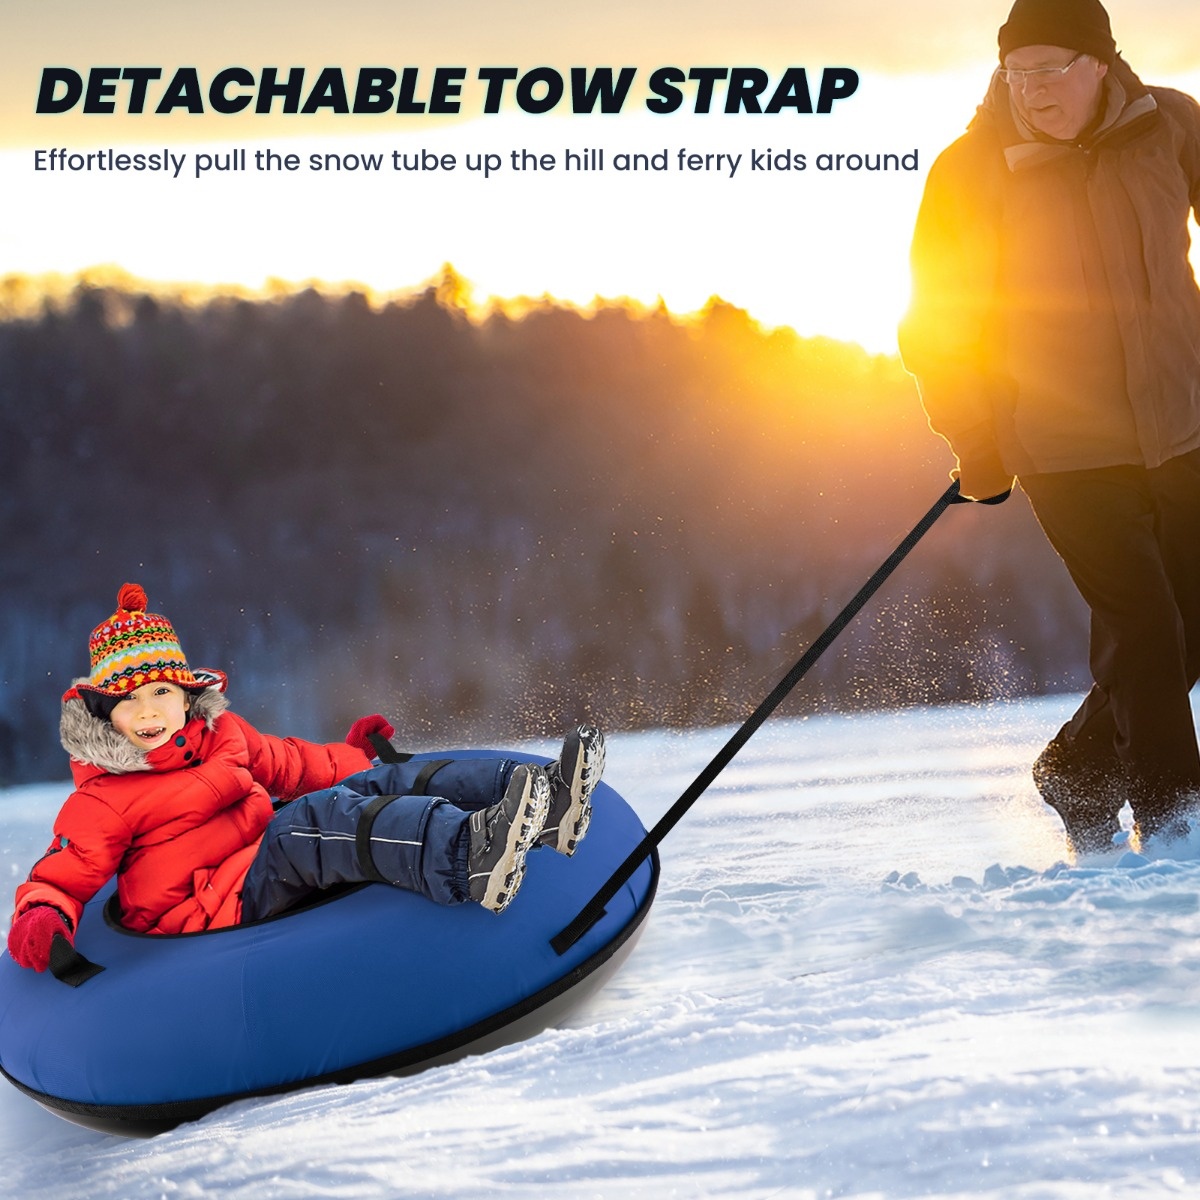
Heavy-Duty Snow Tube for Adults Kids with Seat Cushion-Blue
Crafted from durable 2mm thick commercial-grade rubber, this snow tube ensures a thrilling and smooth sliding experience while withstanding extreme temperatures as low as -30?. The high-strength 600D canvas cover, featuring a hard rubber bottom and seamless double stitches, provides unmatched durability on even the roughest terrains. Enjoy stability and balance with adjustable straps and handles, and sink into blissful comfort on the padded seat cushion. With a maximum load capacity of 200kg, both kids and adults can join in on the fun. We’ve also got you covered with a convenient tow strap for easy transportation and a repair kit for any unexpected scratches. Inflation is a breeze with the included pump, and the quick deflation tool ensures hassle-free storage. Don’t miss out on this unbeatable snow tube experience. Thick Natural Rubber Tub e : Made of 2mm thick commercial-grade rubber, you can trust that the snow tube will deliver an exciting and smooth sliding experience. More, it has ideal resistance to puncture, abrasion and temperature down to -30?, making it perfect for long-term outdoor use. High-Strength Canvas Cover : Designed with durability in mind, the sled ski tube has a 600D canvas cover that features seamless double stitches. Also, it comes with a hard, puncture-proof and cold-proof rubber bottom to ensure long-lasting performance on rough terrains, giving you the confidence to tackle any snowy slope. Better Stability and Comfort : With adjustable straps, you can hold your legs firmly in place while ensuring overall balance with handles. Besides, the snow tube features a padded seat cushion for perfect cozy winter fun, which will ensure your every sliding is enjoyable. Perfect for Adults and Kids : Accompanied by the sled toboggan, which features a load capacity of up to 200 kg, both adults and kids can have an ultimate winter adventure. Moreover, we provide a tow strap for convenient transportation and a repair kit to fix accidental scratches in time. Easy to Inflate and Deflate : Equipped with a pump, its inflation becomes much easier. Meantime, the snow tube contains a valve protection cap to promote resistance to puncture and air leakage. Also, the tool for quick deflation is included, saving you a lot of time and effort. Specifications Colour: Blue/Red Material: Rubber, 600D Polyester Oxford Cloth, PP Overall Dimension: 100 x 23 cm (Dia x H) Diameter of Seat Cushion: 48 cm Max Load Capacity: 200 kg Net Weight: 7 kg Package Includes 1 x Rubber Tube 1 x Canvas Cover 1 x Seat Cushion 1 x Tow Strap 1 x Pump 1 x Tool 1 x Valve Protection Cap 1 x Repair Kit 1 x Instruction manual
Brand: Costway
Category: Sporting Goods > Outdoor Recreation > Winter Sports & Activities > Sleds > Snow Tubes